Spit Junction

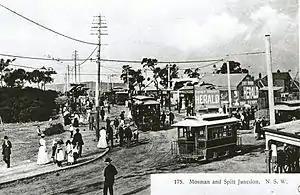
Opening ceremony for the Spit Junction tram line 3 November 1900

E. and W. E. Brady bought in this area in 1855 and it became a bush racetrack until the area was subdivided in 1902. The area had been known as Trafalgar Square, from the name of a block of shops built at the corner of Spit Road and Military Road.